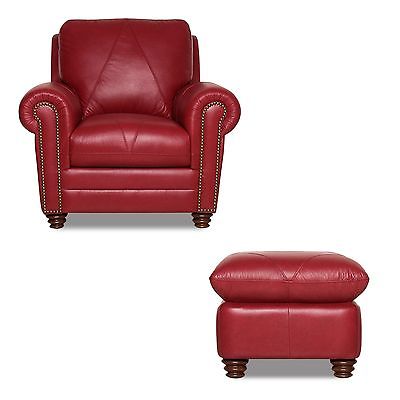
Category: sofa